Great Plains First Nations trading networks

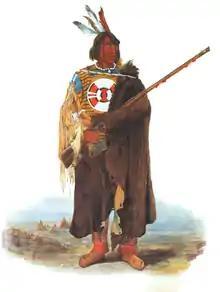
Assiniboine

Although most of the northern plains belonged to French and later Spanish Louisiana, the Louisiana merchants failed to convert the formal sovereignty into trade with the Great Plains First Nations north of the Osages. Rather, it was the Hudson's Bay Company (HBC) that dominated the area commercially. English muskets were much-coveted articles that changed the balance of power between the First Nations. During the 18th century, mounted Shoshone controlled the northern Great Plains, but through Assiniboine middlemen Blackfoot, Gros Ventre and Sarcee acquired HBC trade guns, and forced the Shoshone back to the mountains. Mandan, Hidatsa and Arikara direct trade with the HBC was principally through Brandon House, after its foundation at the end of the 18th century. Efficient competitors of the HBC did not come from Louisiana, but from the North West Company of Montreal.